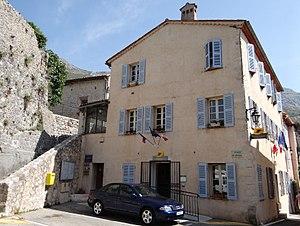
Gréolières - Mairie et agence postale
Gréolières est une commune française située dans le département des Alpes-Maritimes, en région Provence-Alpes-Côte d'Azur.